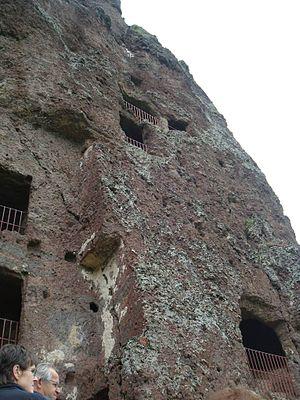
Site des grottes ytroglodytiques de Jonas en Auvergne, façade du château du seigneur.
Les grottes de Jonas sont un habitat troglodytique, situé à Saint-Pierre-Colamine près de Besse-et-Saint-Anastaise et Murol, département du Puy-de-Dôme, région d’Auvergne situé en France.